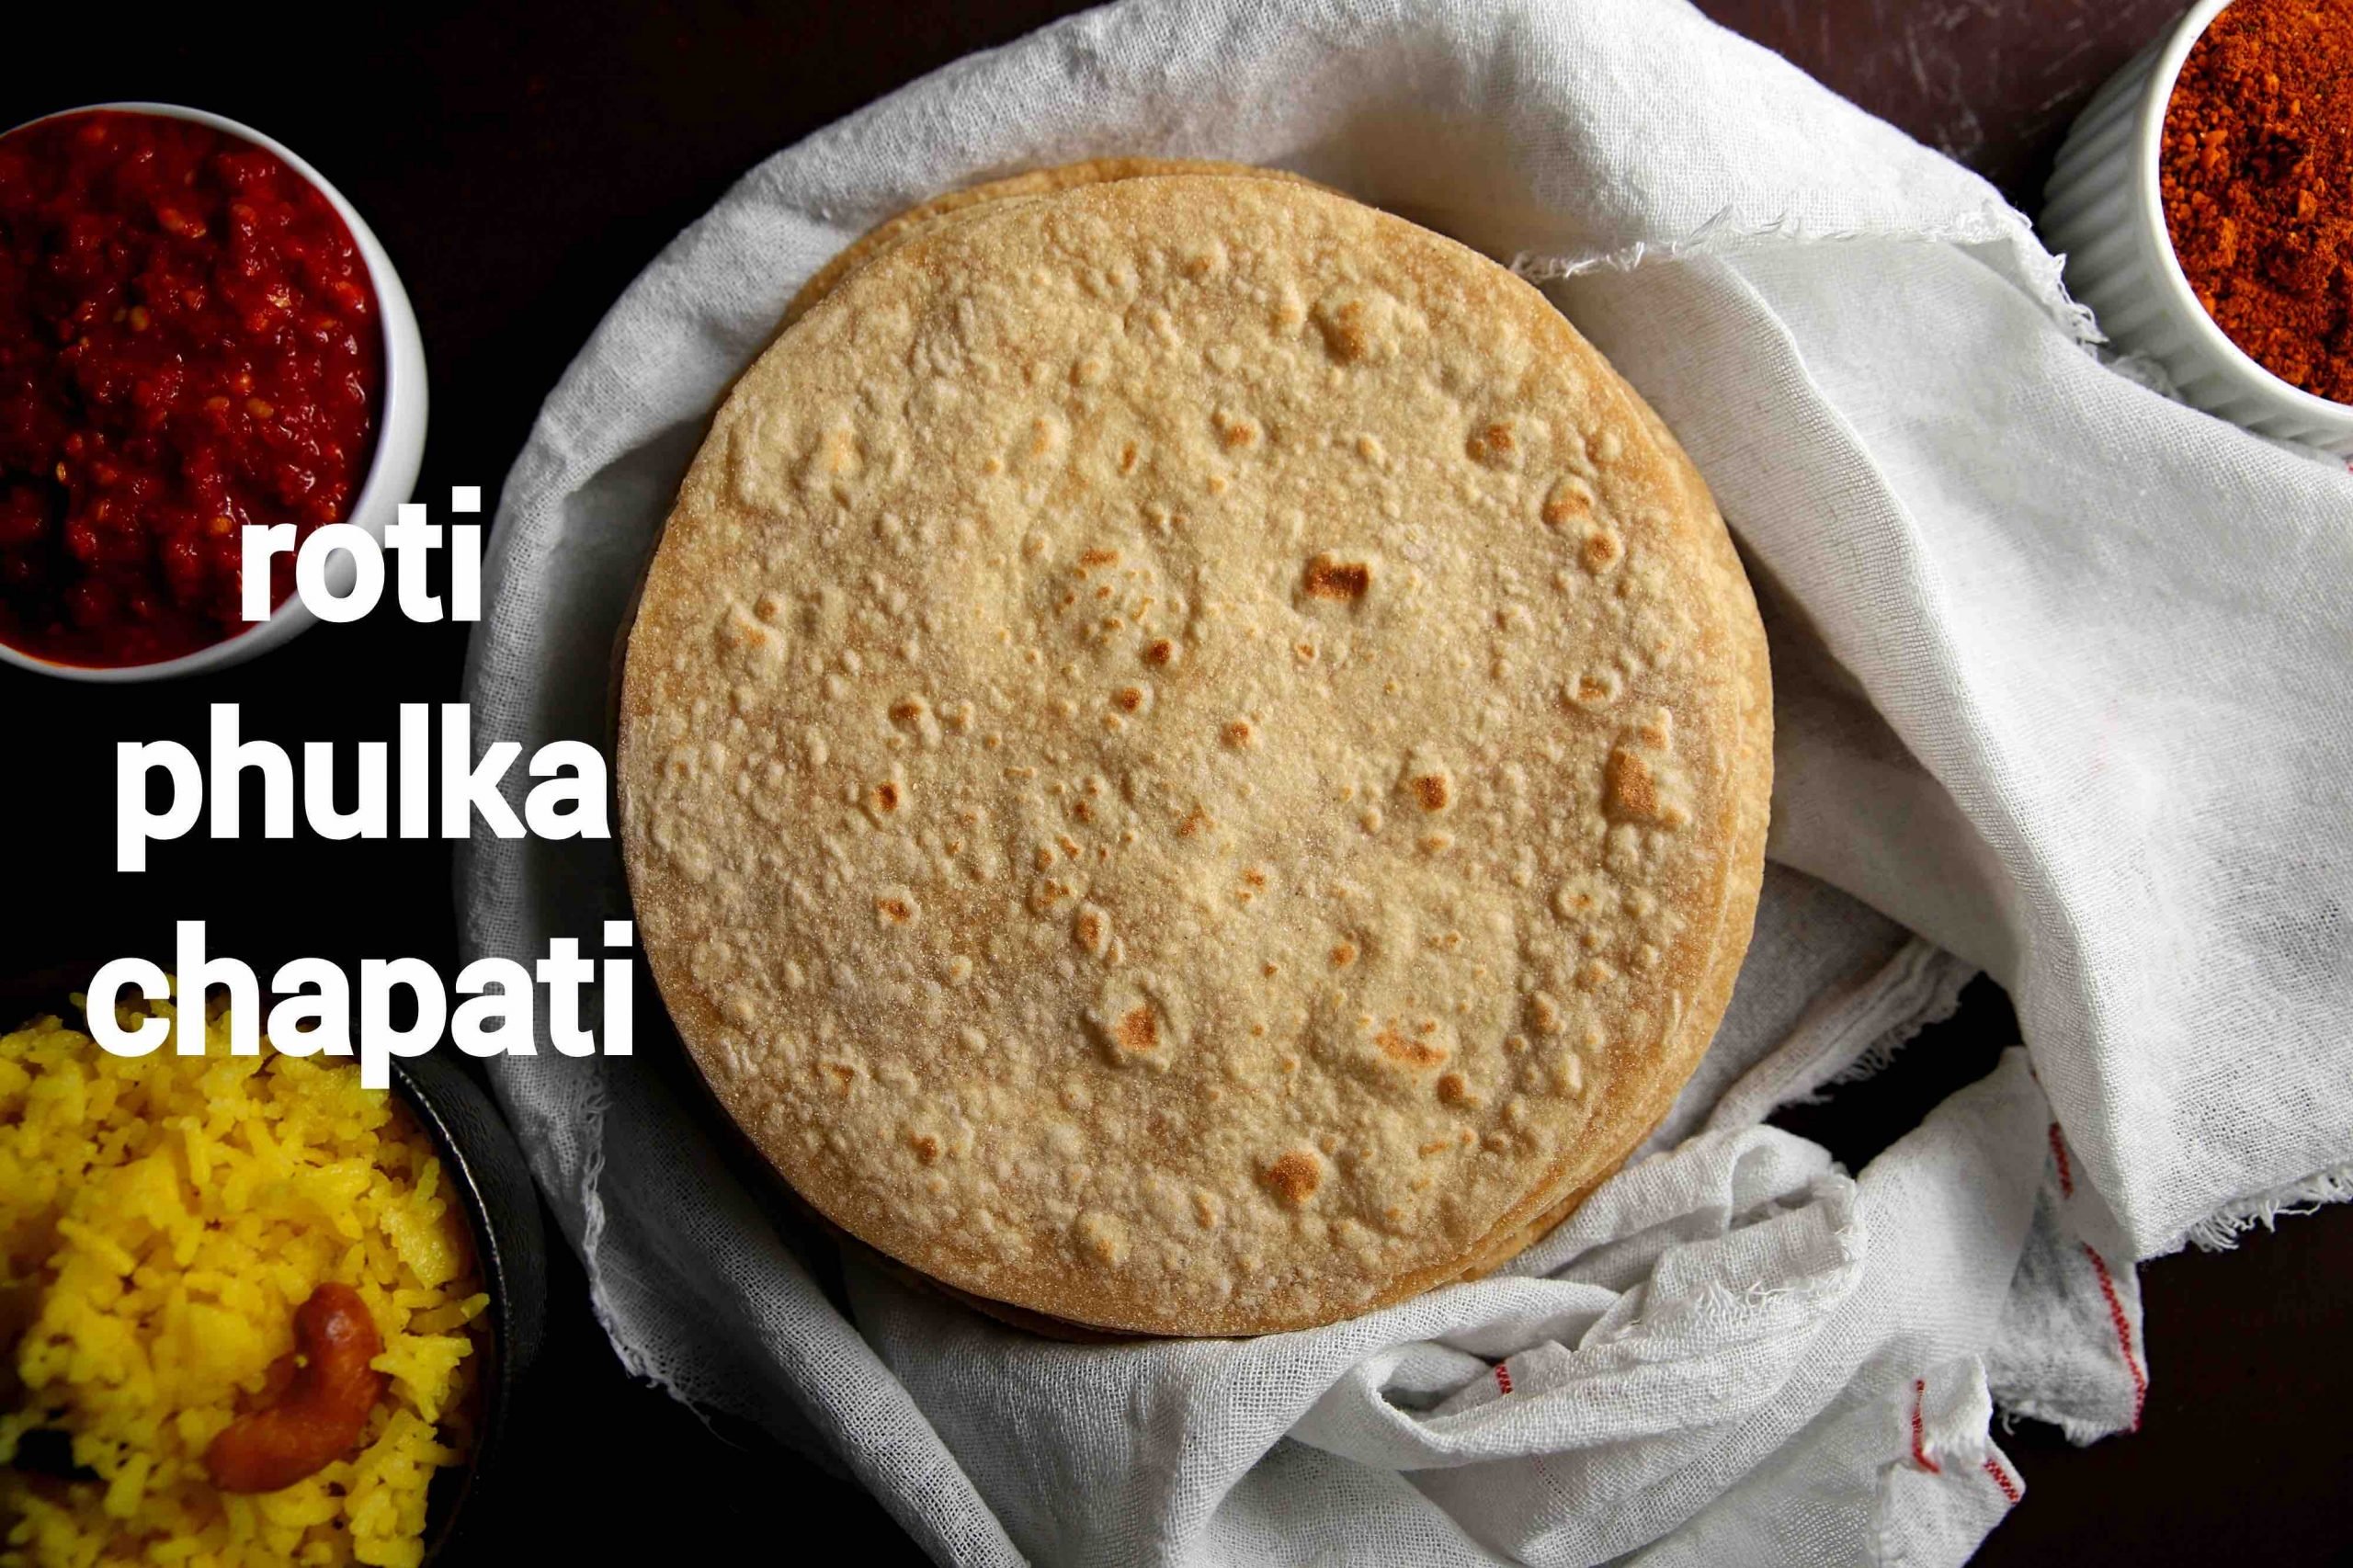
Dish: chapati